Surgery in ancient Rome

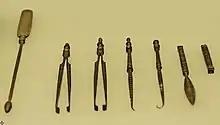
Roman surgical hooks

This tool was used for scraping off dirt, perspiration, and oil to cleanse the body. The strigil was most commonly used by male athletes, although in other cultures such as the Etruscans it was used by a wider variety of people. They could also be used as burial goods and these tools are commonly depicted on works of art. It generally consisted of a curved metal blade, and a metal handle. Other materials that could be used included bronze, iron, and reeds.